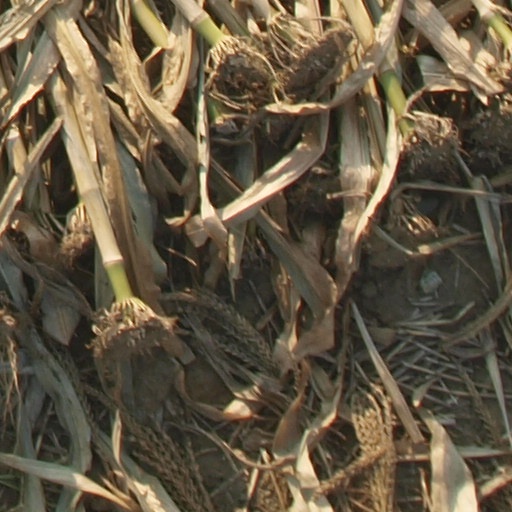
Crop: maize; corn